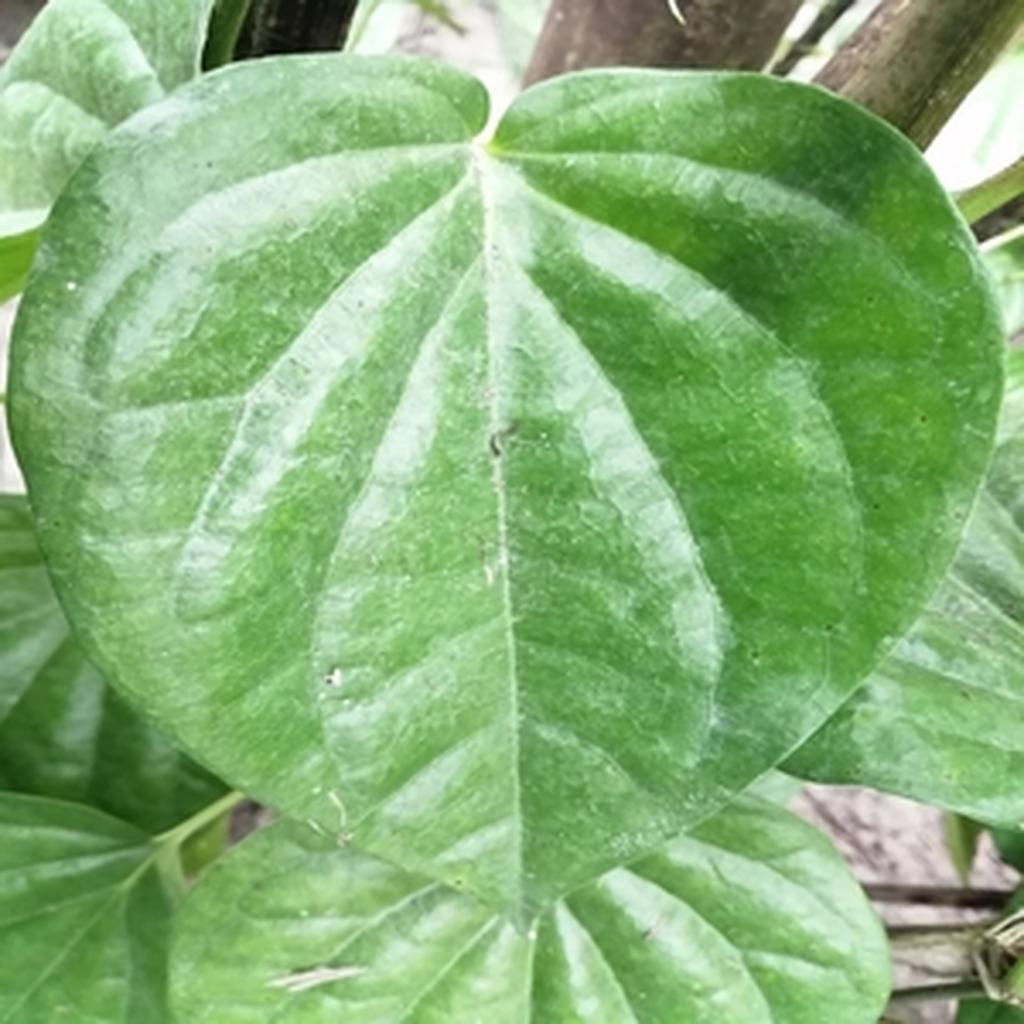
Label: Leaf_Spot